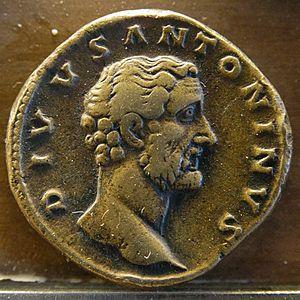
Sesterce en bronze à l'effigie d'Antonin le Pieux divinisé après sa mort (161).
Le musée des Beaux-Arts de Lyon est un musée municipal situé sur la place des Terreaux à Lyon dans l'abbaye de Saint-Pierre-les-Nonnains, plus connu sous le nom de palais Saint-Pierre.
Le médaillier du musée des Beaux-Arts de Lyon est la collection de pièces, médailles, sceaux et autres pièces de numismatique conservés au musée des Beaux-Arts de Lyon. Constitué à partir du XVIIIᵉ siècle par la ville de Lyon, il a été transféré au musée de la ville en 1810 et continuellement enrichi par la suite par des achats, des dépôts de trésors et des legs. Il s'agit du second médaillier français après celui du Cabinet des médailles de la Bibliothèque nationale de France. Il dispose d'une collection retraçant l'ensemble de l'histoire du monnayage et des arts assimilés.
Antonin le Pieux est un empereur romain, qui régna de 138 à 161. Par son père Titus Aurelius Fulvus, consul en 89, et son grand-père Titus Aurelius Fulvus, consul en 85, il est originaire de Nemausus.